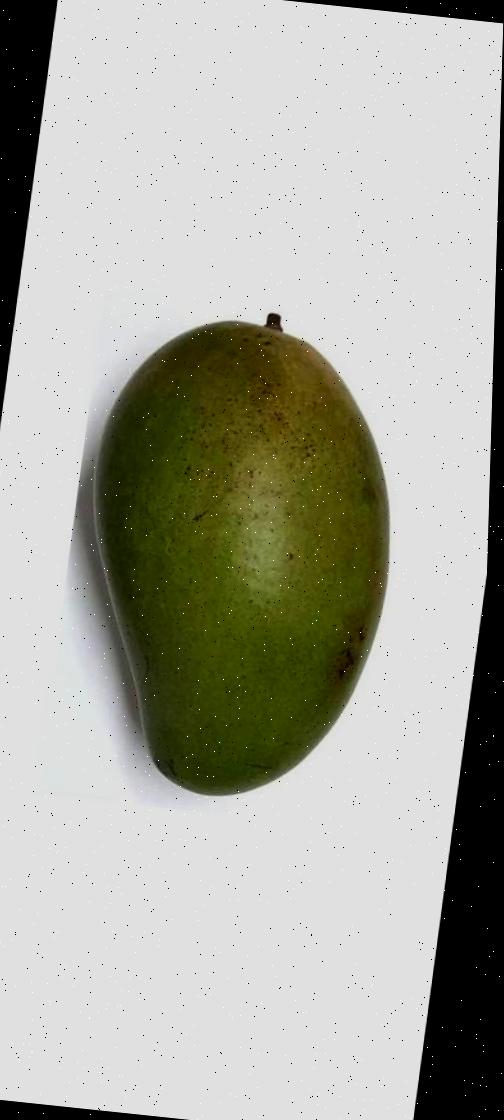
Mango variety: Rupali